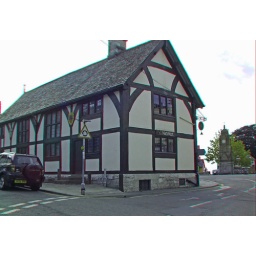
Nat West bank Ruthin in anaglyph 3d Stereo red blue glasses to view